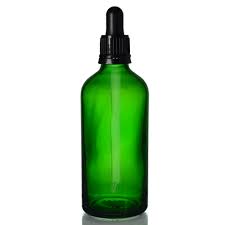
Label: glass